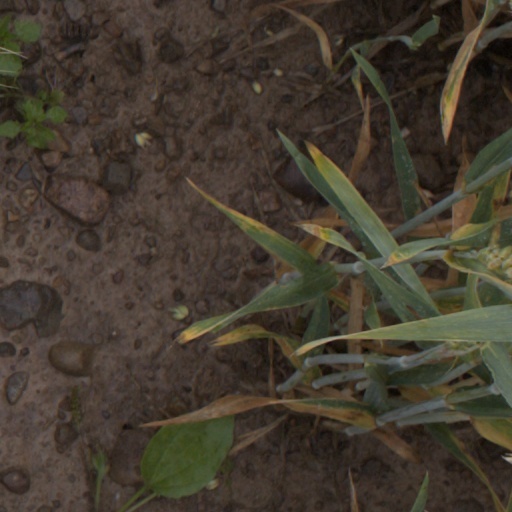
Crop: wheat